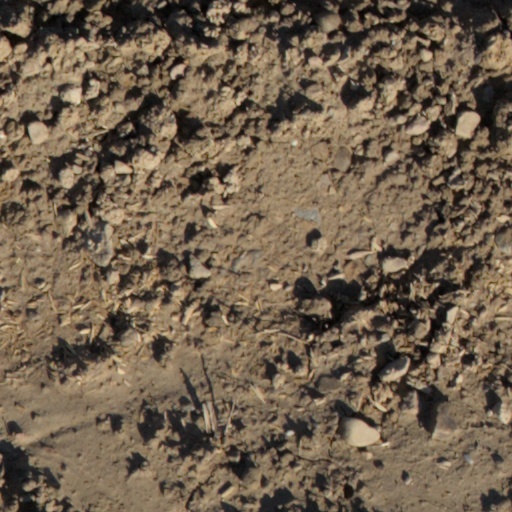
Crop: wheat